Nitehawk Cinema

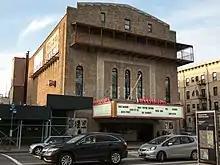

In September 2016, Nitehawk announced plans to open a second location, Nitehawk Prospect Park, in Park Slope. It is located in an historic Art Deco movie theater adjacent to Prospect Park that operated as the Sanders Theater from 1928 to 1978, and as the Pavilion Theater from 1996 to 2016. Viragh and the building's owner had discussed converting the theater into a Nitehawk in 2011, but discussions fell through following the opening of Nitehawk Williamsburg. In 2015, the New York City Landmarks Preservation Commission approved a plan that would have partially converted the building into condominiums and shrunk the floor area of the theater. However, an investment firm ultimately purchased the building for $28 million and granted a long-term lease to Nitehawk.